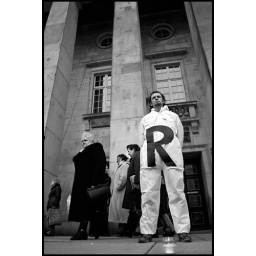
Greenpeace members protesting against building the highway across the Rospuda Valley. Wroclaw, Poland.